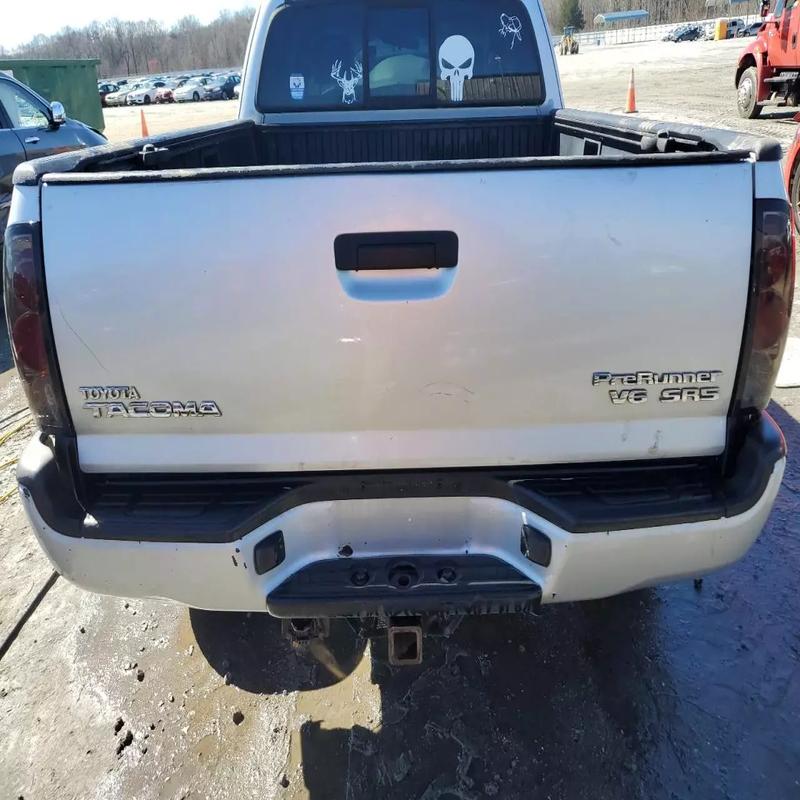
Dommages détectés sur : malle, pare-choc arrière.
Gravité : mineur